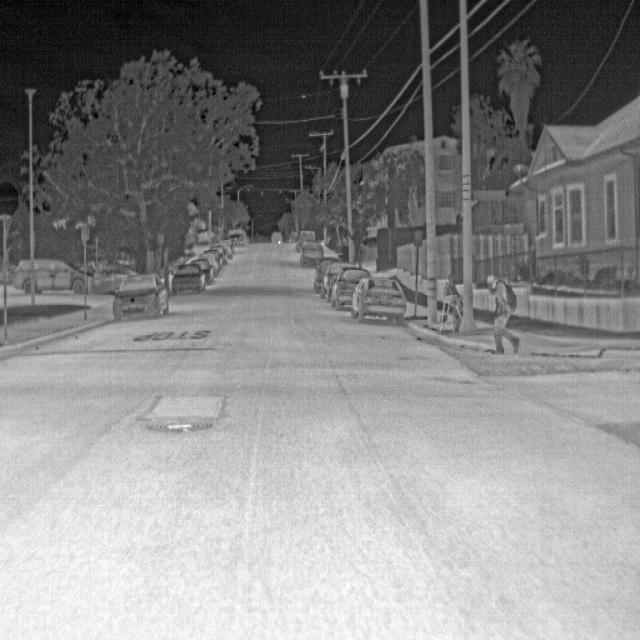
Detected objects:
label: person